Candice Night

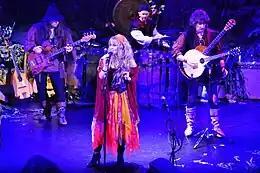
In New York, 2012

Their daughter, Autumn, was born on May 27, 2010, and was the inspiration for Blackmore's Night's album, "Autumn Sky", which was released in September 2010.